NASCAR career of Kyle Busch

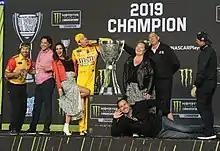
Busch after winning the 2019 Monster Energy NASCAR Cup Series Championship

Busch started the 2017 season on a slow note when he wrecked in the Daytona 500 after his rear tire lost air, spinning him and collecting race leader Dale Earnhardt Jr. In his interview, Busch criticized Goodyear's tires, saying they "aren't very good at holding air."